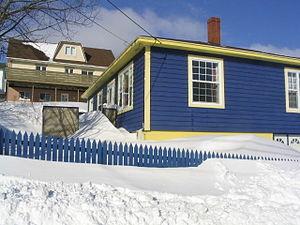
Saint-Pierre est une commune française, chef-lieu de l'archipel de Saint-Pierre-et-Miquelon dont elle est également la plus peuplée avec 5 417 habitants.